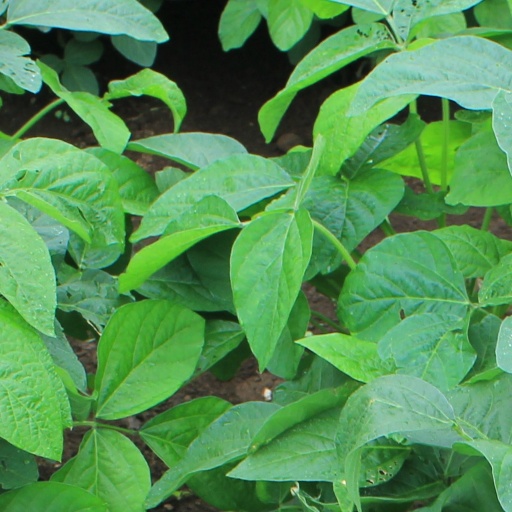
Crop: soybean